TE Connectivity

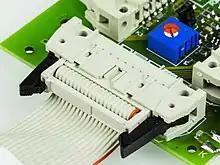
AMP connector

In 1941, Aircraft and Marine Products (AMP) was founded to make solderless electrical connections for quick and removable wire connections used for aircraft and ships. After the war time boom, the company had to adapt to the post-war economy, and in 1956, the name of the company was changed to AMP Incorporated when it re-incorporated. In 1999, Tyco International acquired AMP Incorporated.